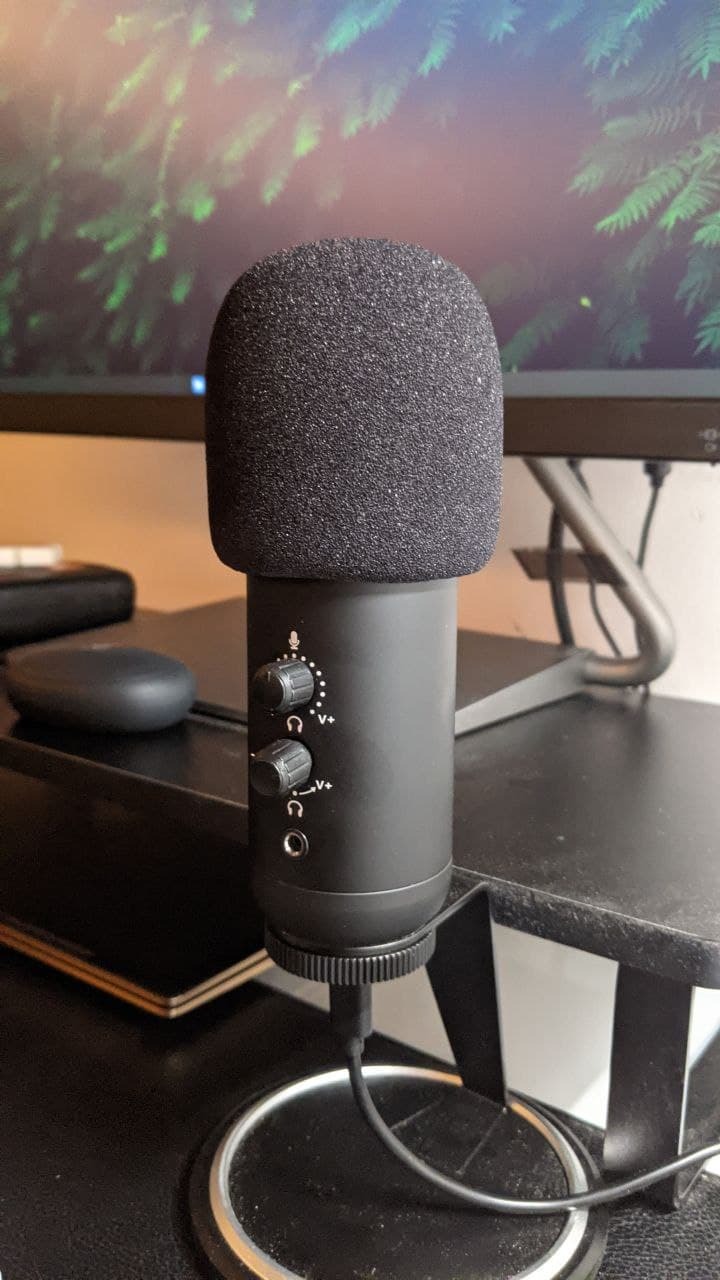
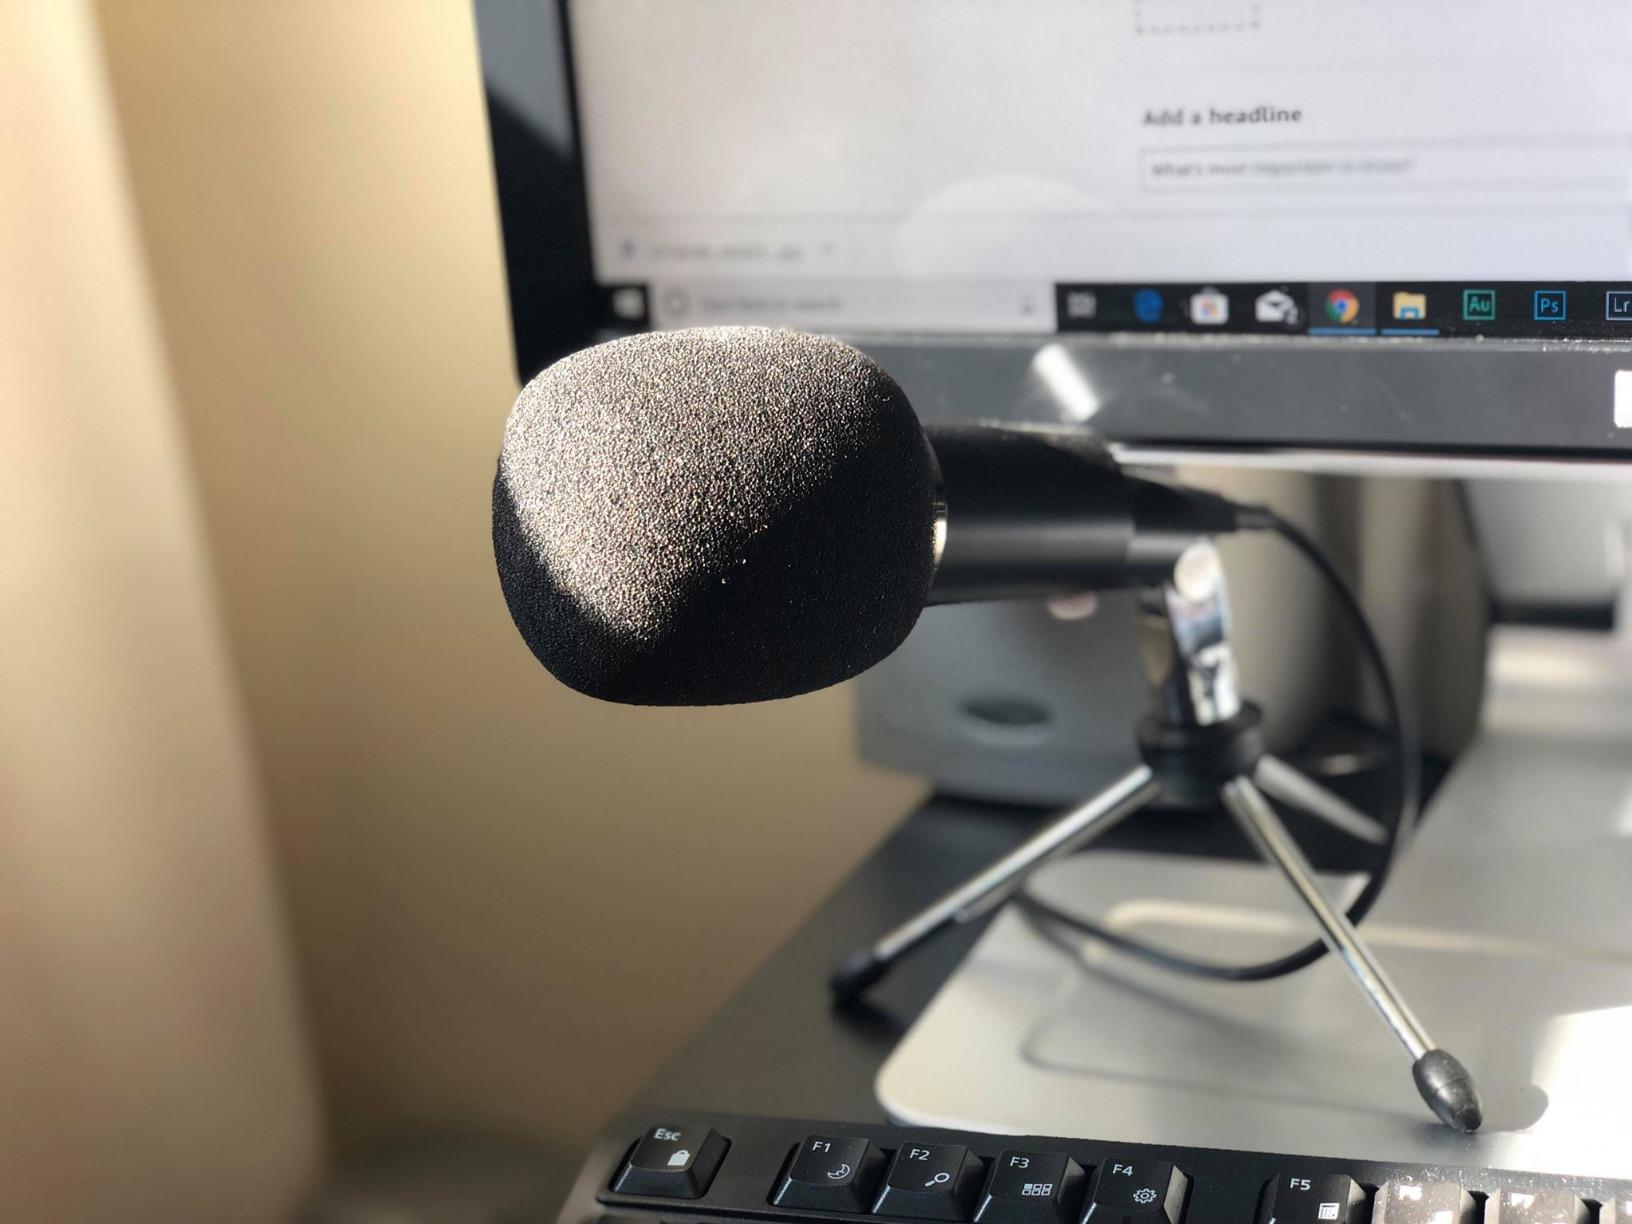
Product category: microphone
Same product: no